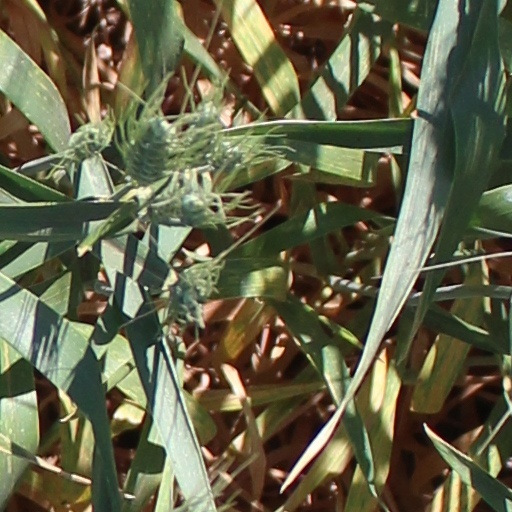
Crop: wheat